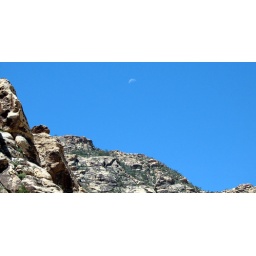
moon over red rock canyon